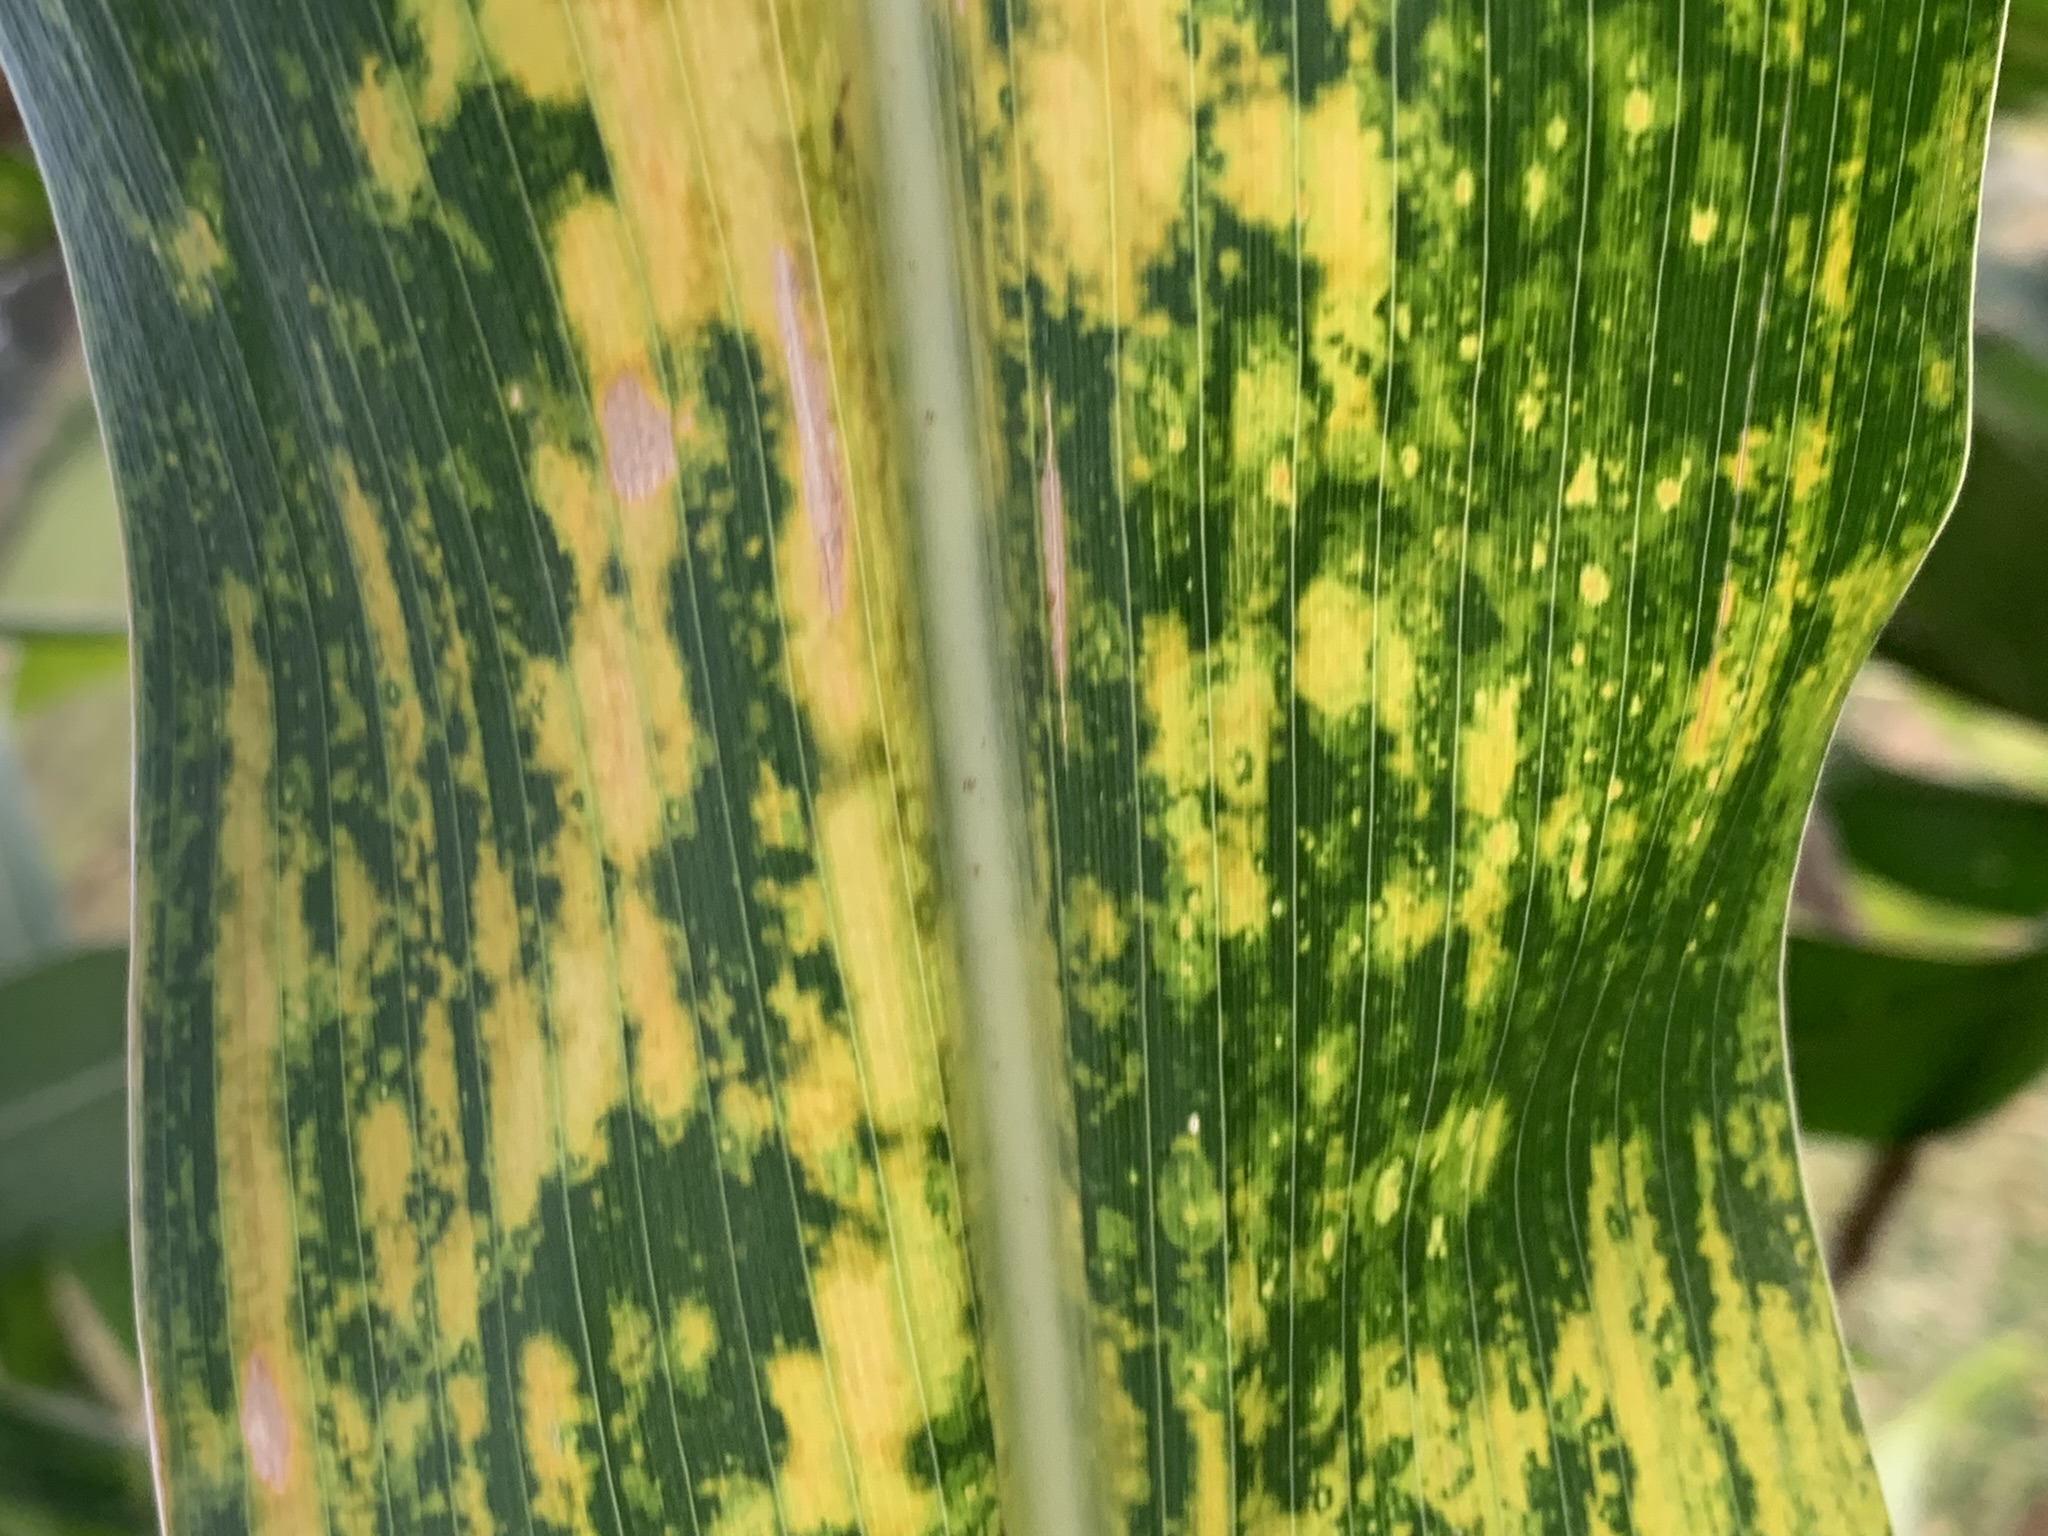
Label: MLN